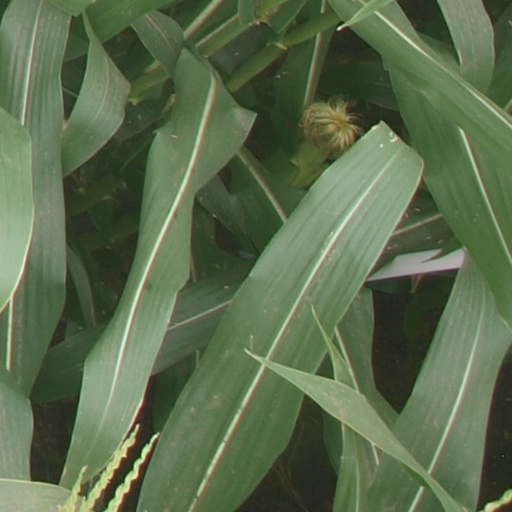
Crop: maize; corn